Sonic Superstars

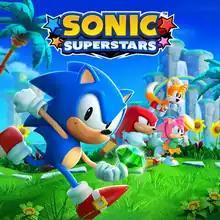
Cover art

is a 2023 platform game developed by Arzest and Sonic Team and published by Sega. It features side-scrolling gameplay similar to the "Sonic the Hedgehog" games released for the Sega Genesis in the 1990s. As one of four player characters—Sonic the Hedgehog, Miles "Tails" Prower, Knuckles the Echidna, and Amy Rose—the player completes side-scrolling levels as they set out to defeat Doctor Eggman and Fang the Hunter. "Superstars" introduces power-ups that the player can obtain by collecting the seven Chaos Emeralds and four-player local multiplayer.